Jean Chaput

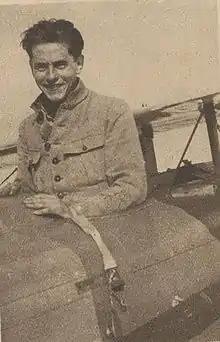

Lieutenant Jean Chaput was a French World War I flying ace credited with 16 aerial victories.